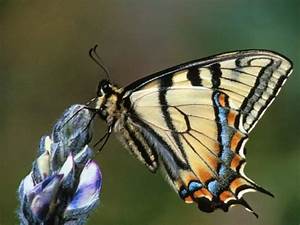
Label: farfalla